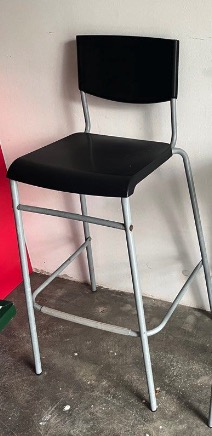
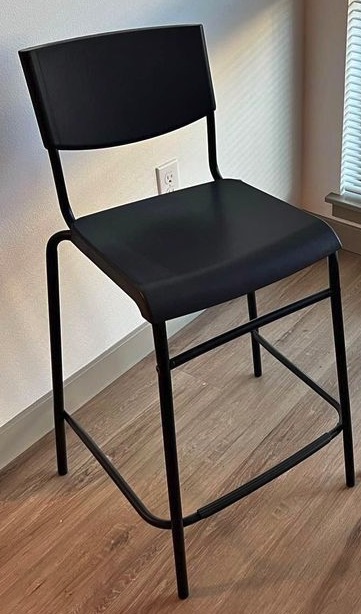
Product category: stool
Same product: no